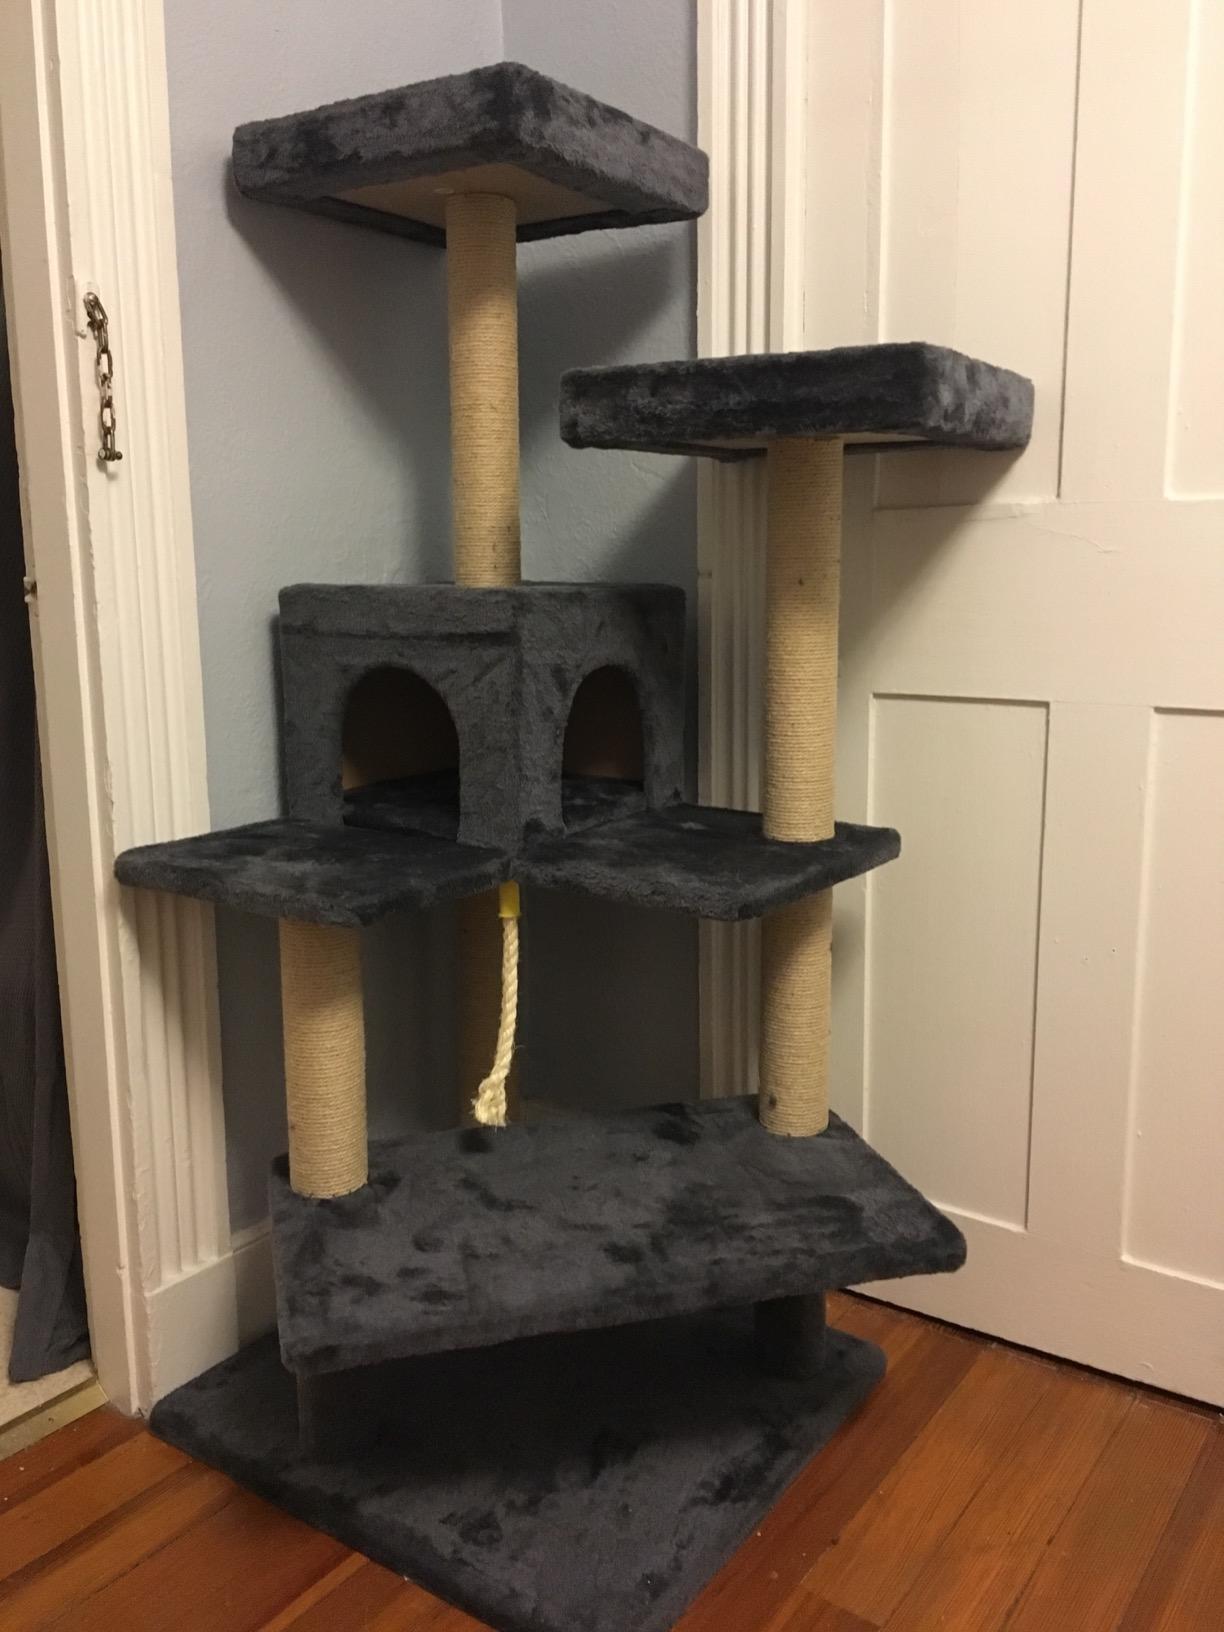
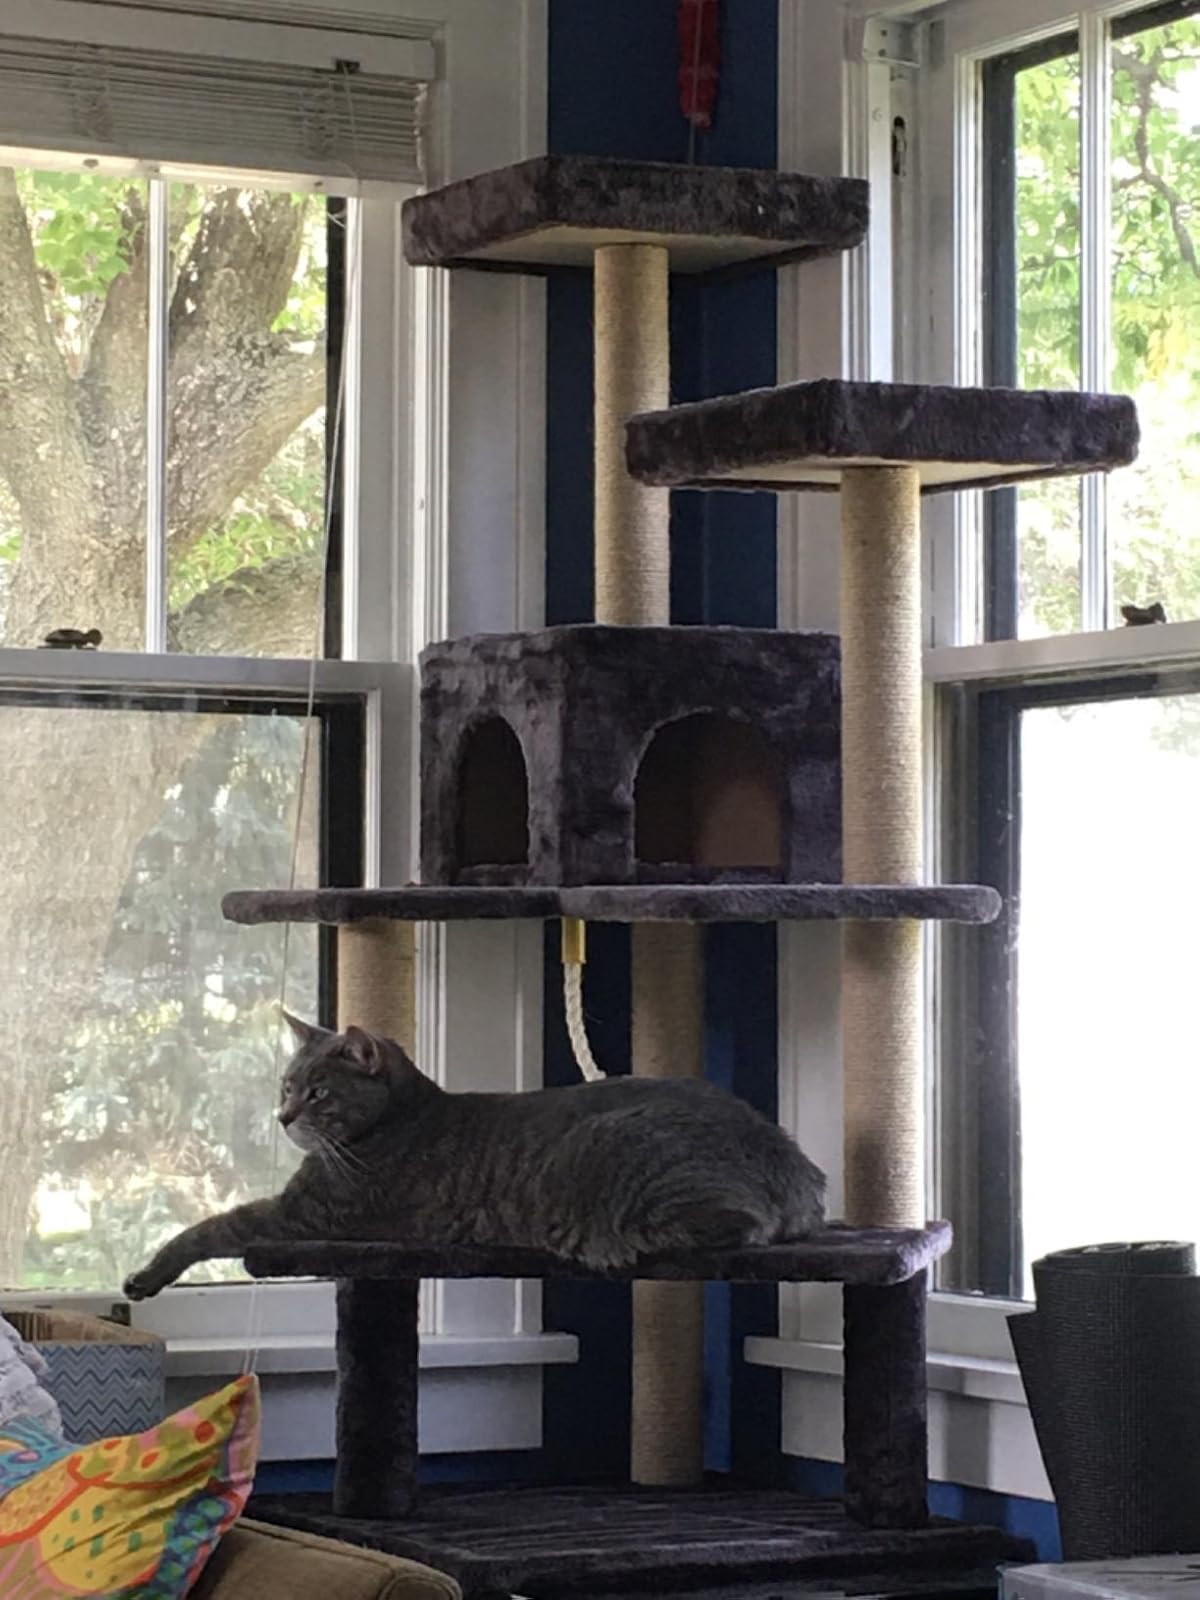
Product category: items_cat tree
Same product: yes